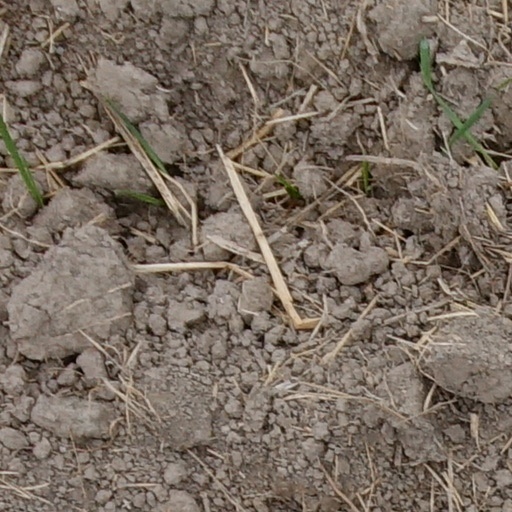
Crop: wheat